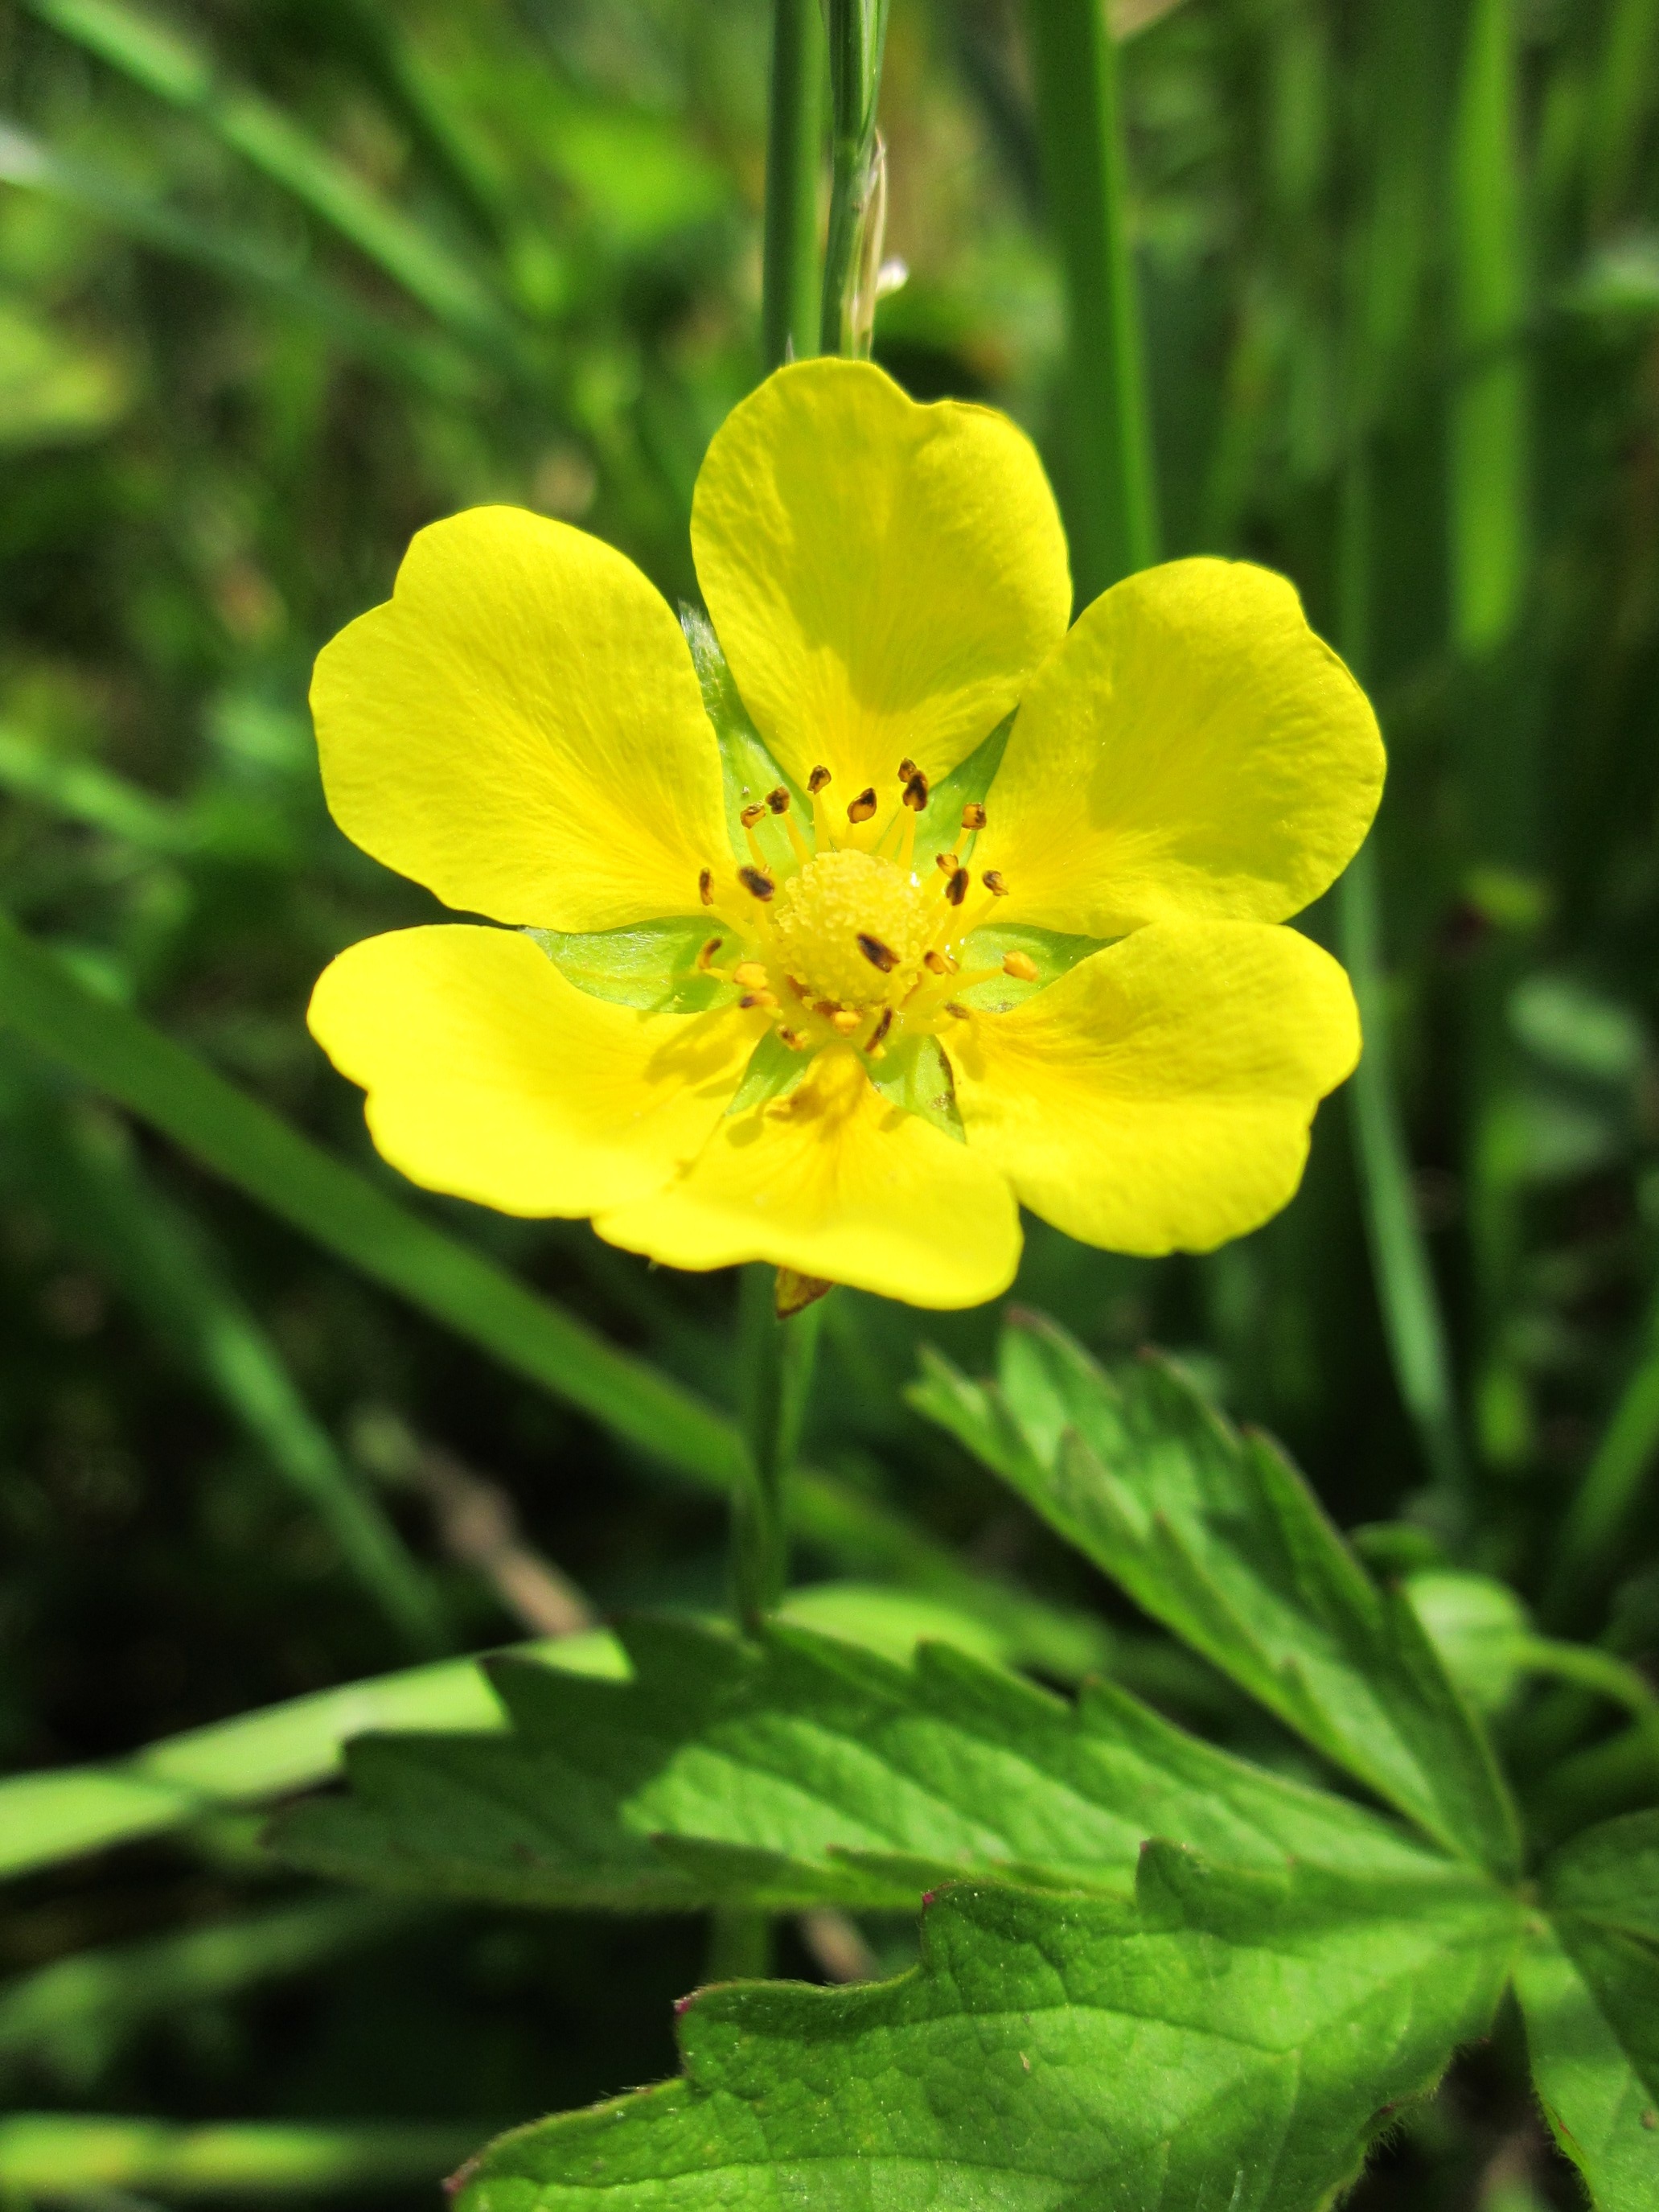
blossom, plant, flower, green, macro, botany, yellow, flora, wildflower, species, evening primrose, macro photography, inflorescence, flowering plant, land plant, dayflower family, large flowered evening primrose, common tormentil, chelidonium, potentilla erecta, tormentil, septfoil